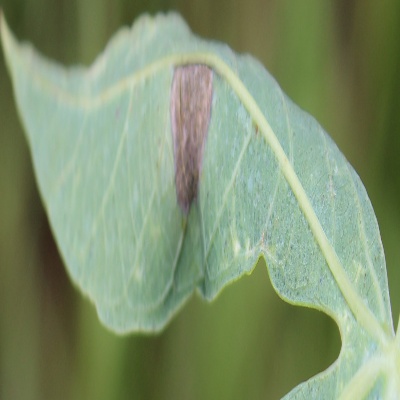
Crop: Cassava
Condition: bacterial blight